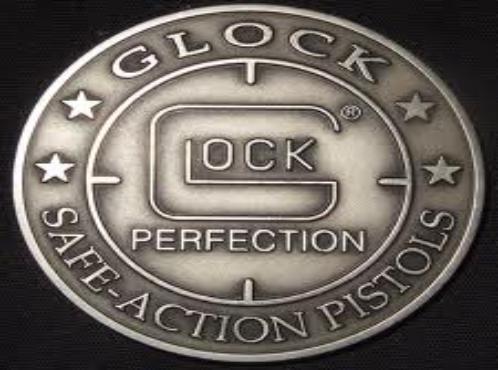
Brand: Glock-2
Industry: Clothes